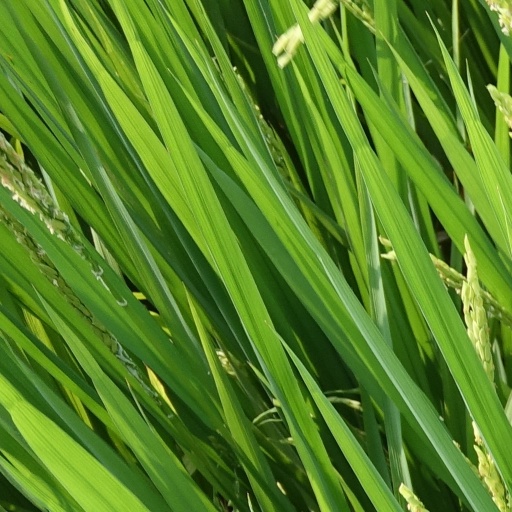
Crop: rice